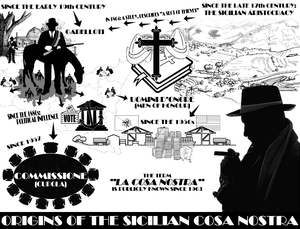
Cosa nostra est le nom de la mafia sicilienne. Elle est surnommée la Piovra pour ses réseaux tentaculaires. Les membres de Cosa nostra sont appelés « mafieux » en français, « mafioso » au singulier et « mafiosi » au pluriel en italien ; le terme « Mafia » désignait originellement Cosa nostra jusqu'à ce qu'on apprenne son véritable nom, lequel aurait commencé à être utilisé après la Seconde Guerre mondiale.